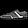
Label: Sneaker